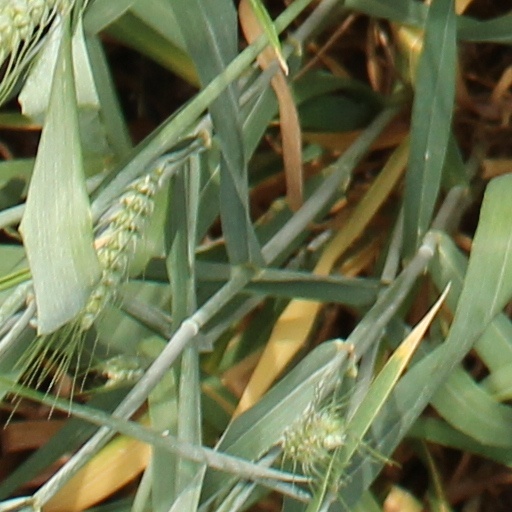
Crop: wheat